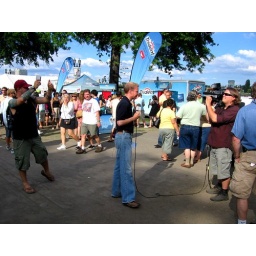
the guy in the red hat was enjoying himself... the other two weren't as pleased.